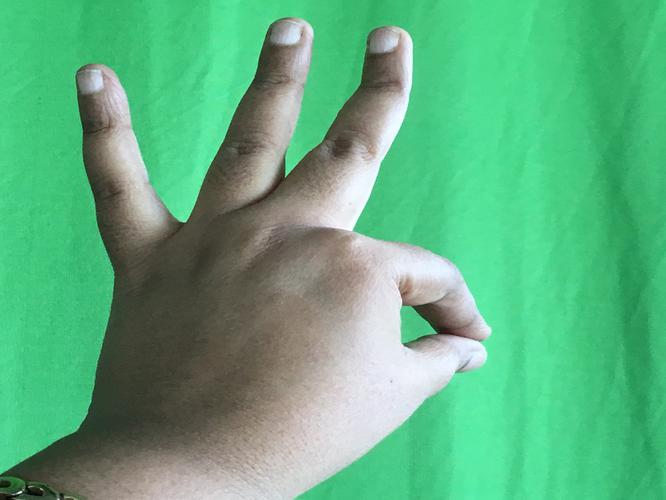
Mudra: Hamsasyam
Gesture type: single_hand